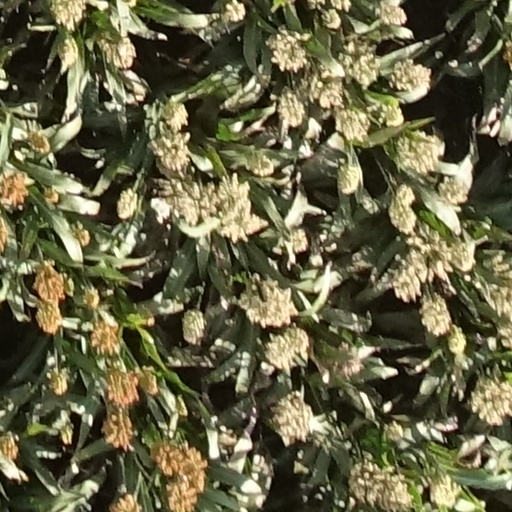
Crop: sorghum